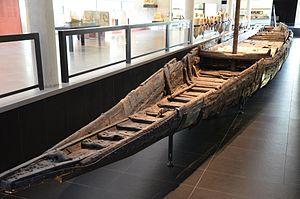
Les nautes sont une confrérie de personnel navigant sur les fleuves et rivières de Gaule.